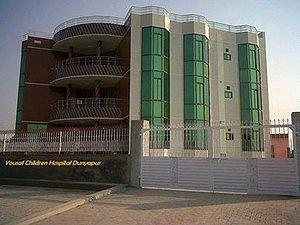
Le district de Lodhran est une subdivision administrative du sud de la province du Pendjab au Pakistan. Constitué autour de sa capitale, Lodhran, le district est peuplé de près d'un million et demi d'habitants. Il est entouré par le district de Khanewal au nord, le district de Vehari à l'est, le district de Bahawalpur au sud, et enfin le district de Multan à l'ouest.